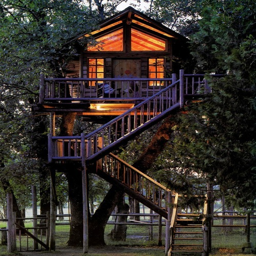
if you 're going to build your kids a tree house , why not put some thought into it ?